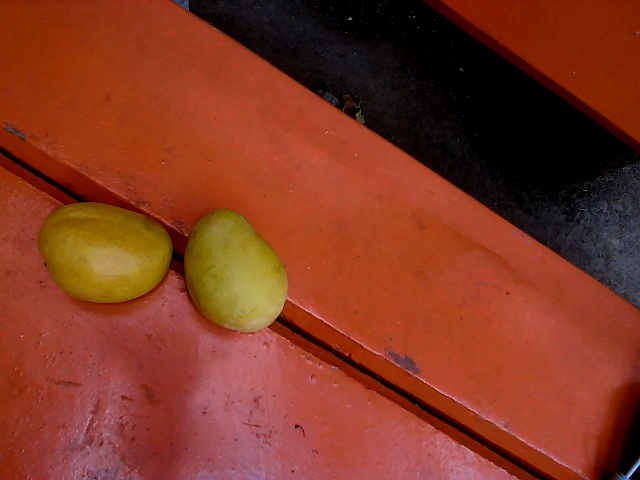
Label: Ripe_Mango